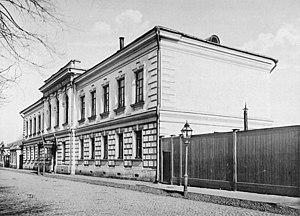
Ouvroir Gorboff. (Moscou)